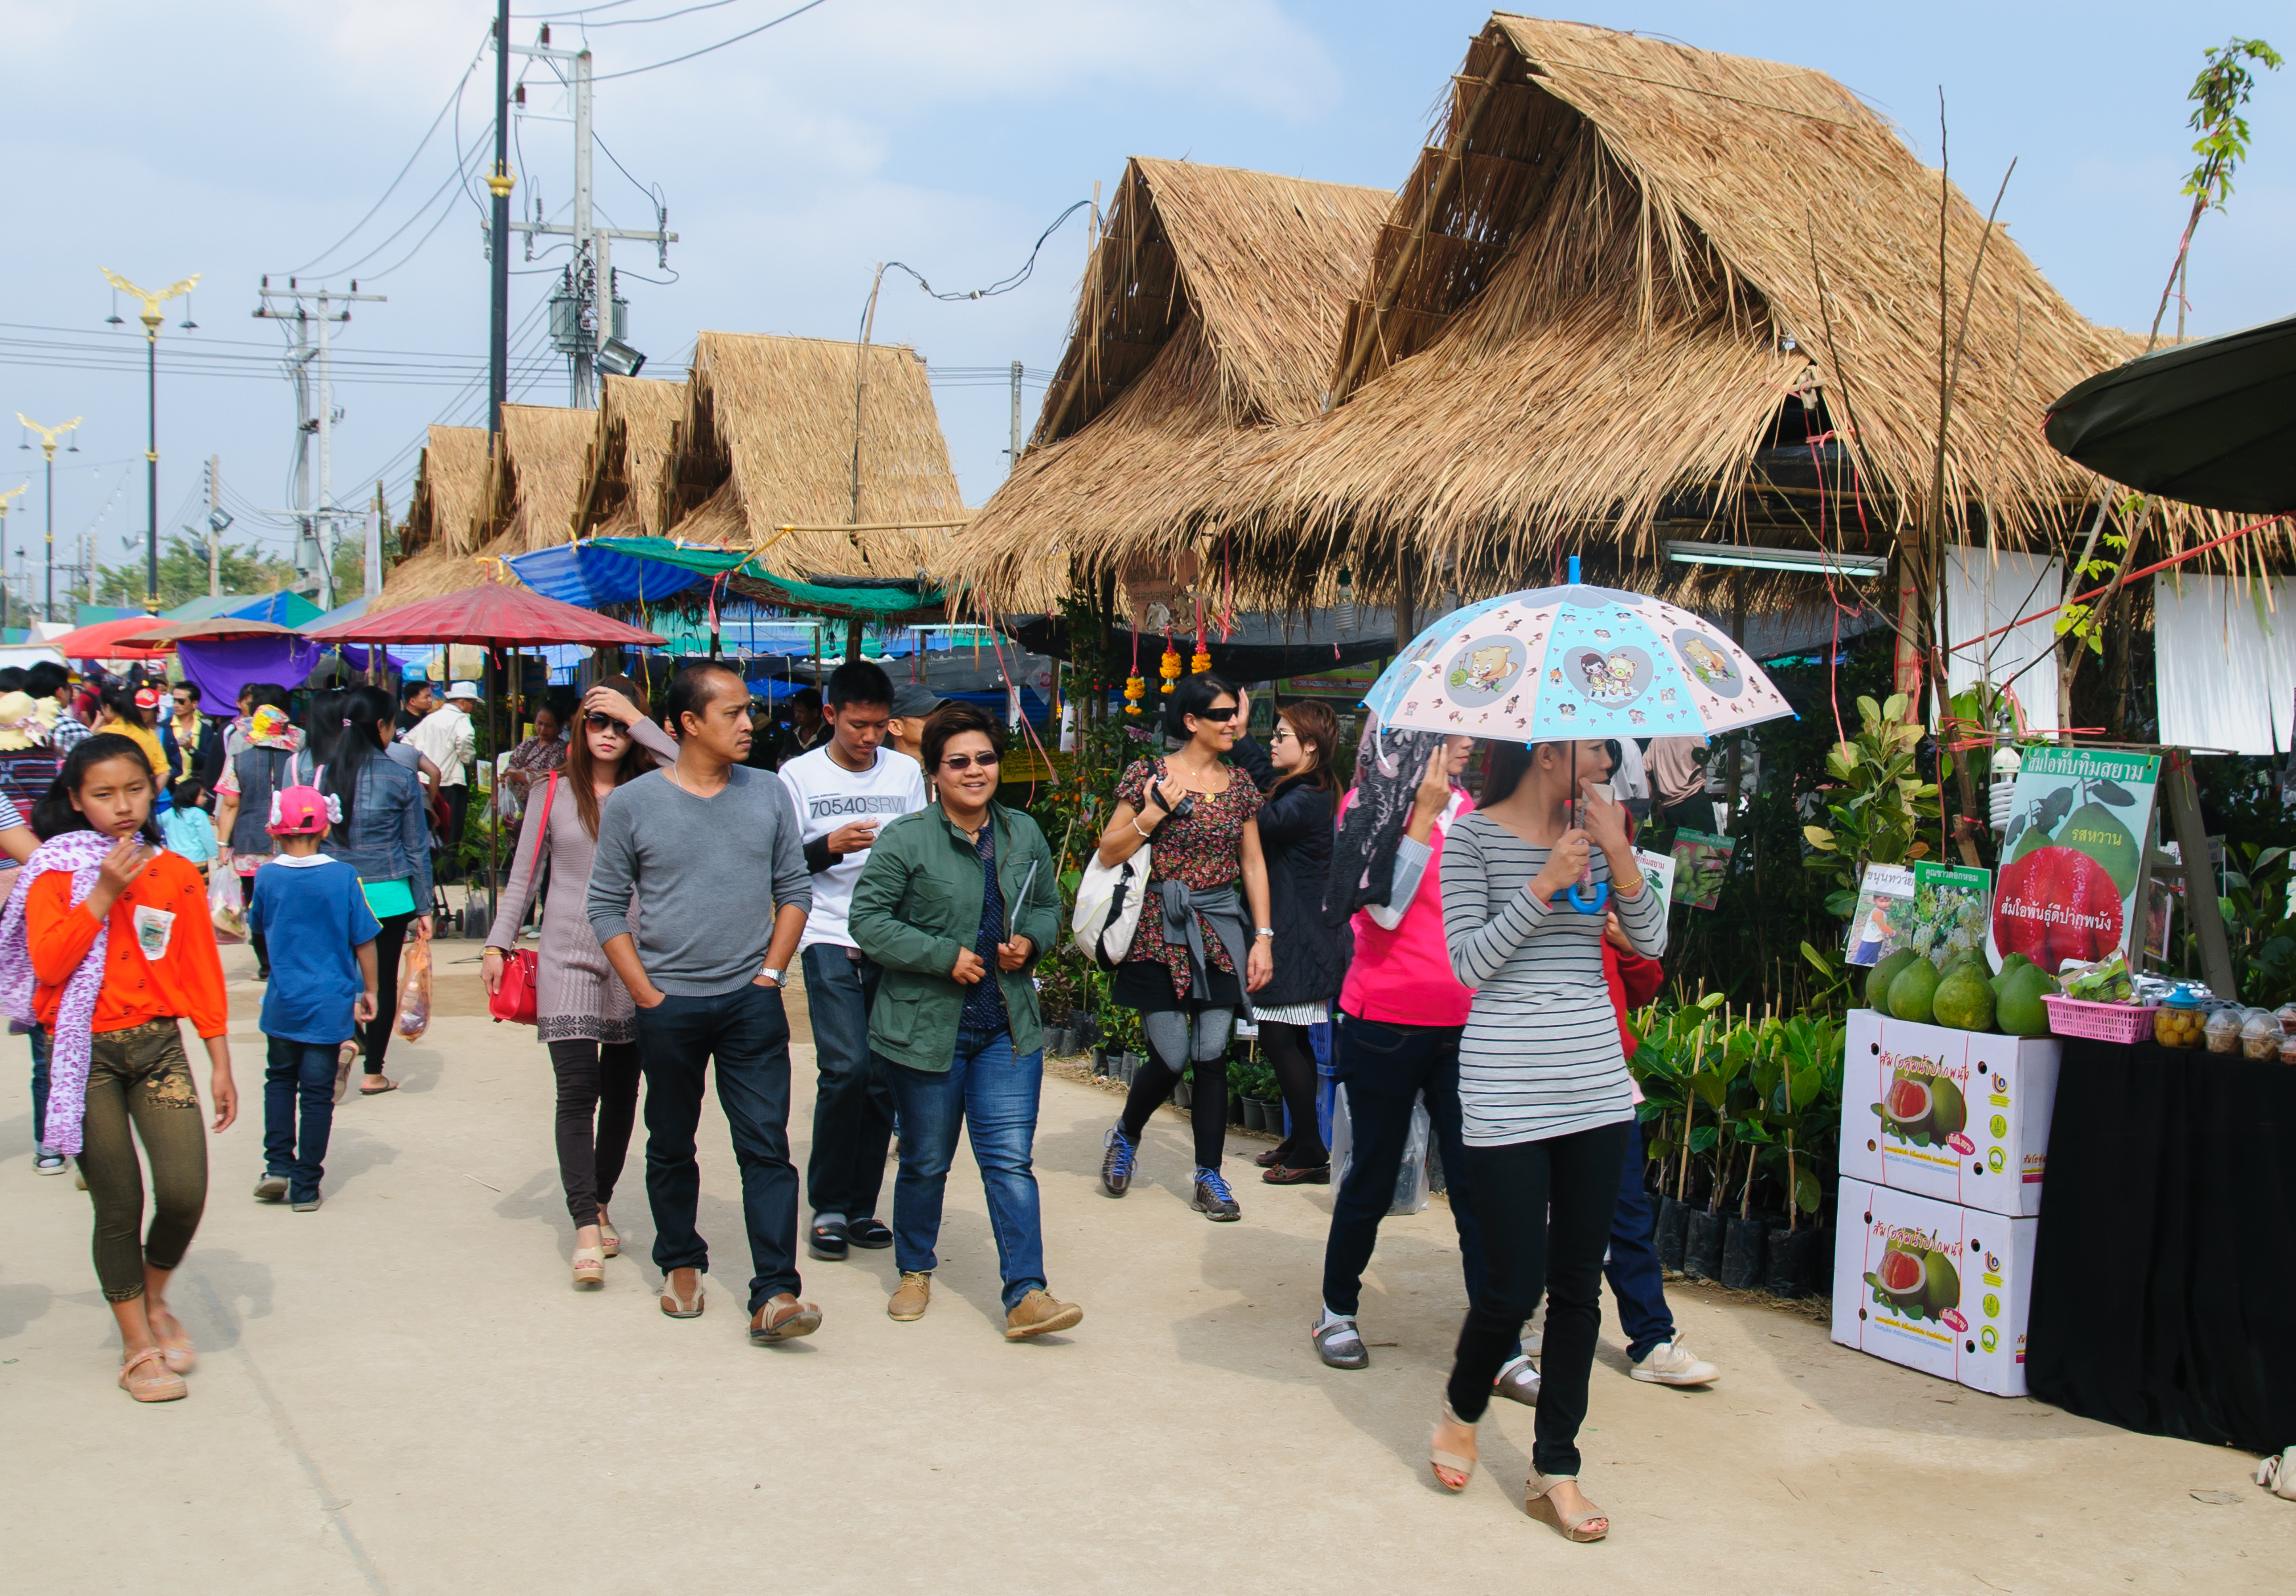
walkway, market, nikon, tourism, thailand, fair, thailandia, chiangrai, mueangchiangrai